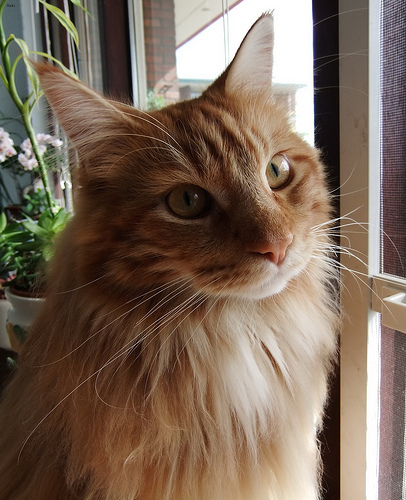
Animal: cat
Breed: Maine Coon